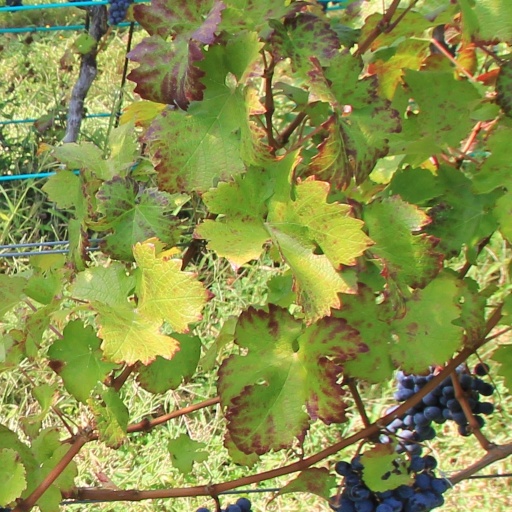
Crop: grape